Longyear Hall of Pedagogy

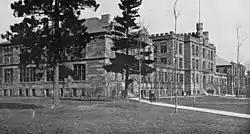
Kaye Hall Complex, including Longyear Hall in the foreground

The Longyear Hall of Pedagogy (also known as just Longyear Hall) was an academic building located on Presque Isle Avenue, on the campus of Northern Michigan University in Marquette, Michigan. It was designated a Michigan State Historic Site in 1972 as part of the Kaye Hall Complex, and individually listed on the National Register of Historic Places in 1980, but was demolished in 1993 and removed from the National Register of Historic Places in 2022.